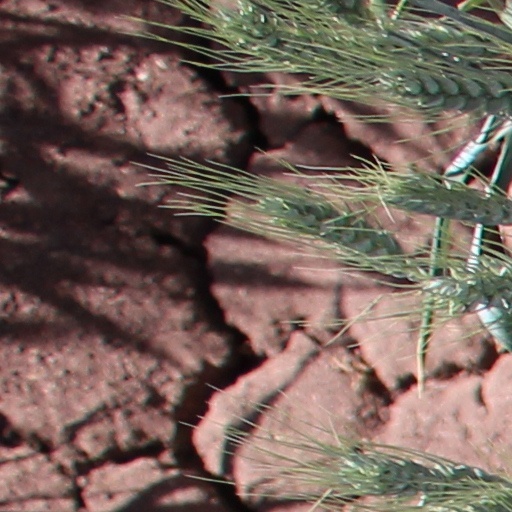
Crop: wheat